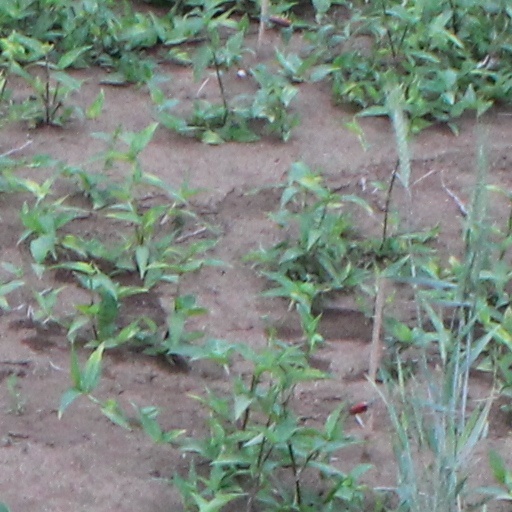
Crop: wheat